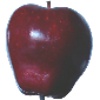
Label: Apple Red Delicious 1